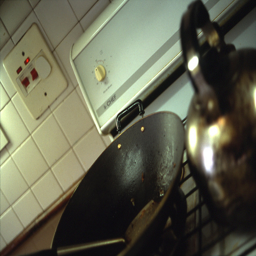
A kitchen stove topped with pots and pans.
A dirty wok on top of a stove beside a dirty tea kettle.
A tea pot and a wok are sitting on stove top.
A wok and a kettle on top of an oven range.
A stir fry pan sitting next to a tea pot.